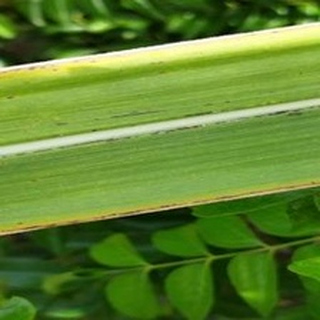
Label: sugarcane_rust